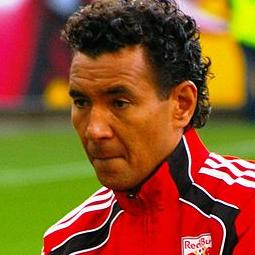
Age: 46